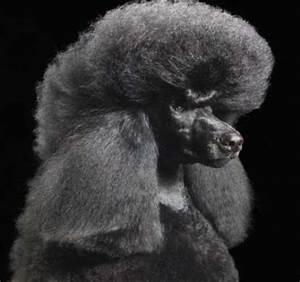
Label: cane